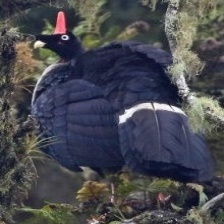
Species: HORNED GUAN
Scientific name: OREOPHASIS DERBIANUS